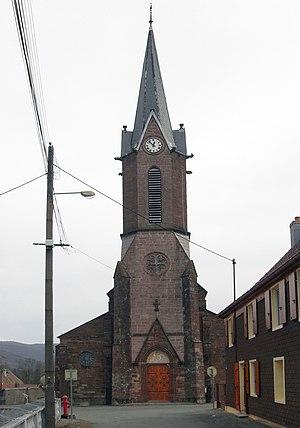
L'église Saint-Jean-Baptiste à Giromagny
Giromagny est une commune française située dans le département du Territoire de Belfort, en région Bourgogne-Franche-Comté. Elle est le chef-lieu du canton de Giromagny qui s'étend de la Haute-Saône au Haut-Rhin, et est considérée comme la capitale du pays sous-vosgien, petite région dominée par le ballon d'Alsace et occupant la partie belfortaine des Vosges méridionales.